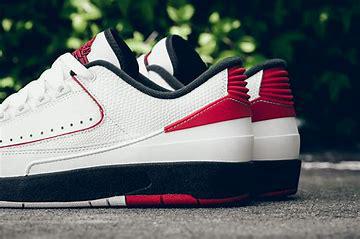
Brand: Jordan
Model: 2 Retro